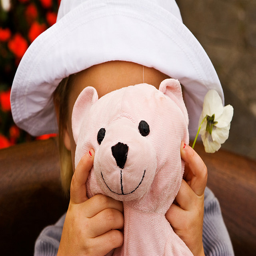
A girl holding a pink teddy bear in front of her face.
A girl holding a flower hides her face with a toy bear.
A small child holding a stuffed animal in front of its face.
A child holding a pink bear and a flower
There is child holding a stuff animal smiling